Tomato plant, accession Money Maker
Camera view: vertical (180 deg); turntable rotation: 120 degrees
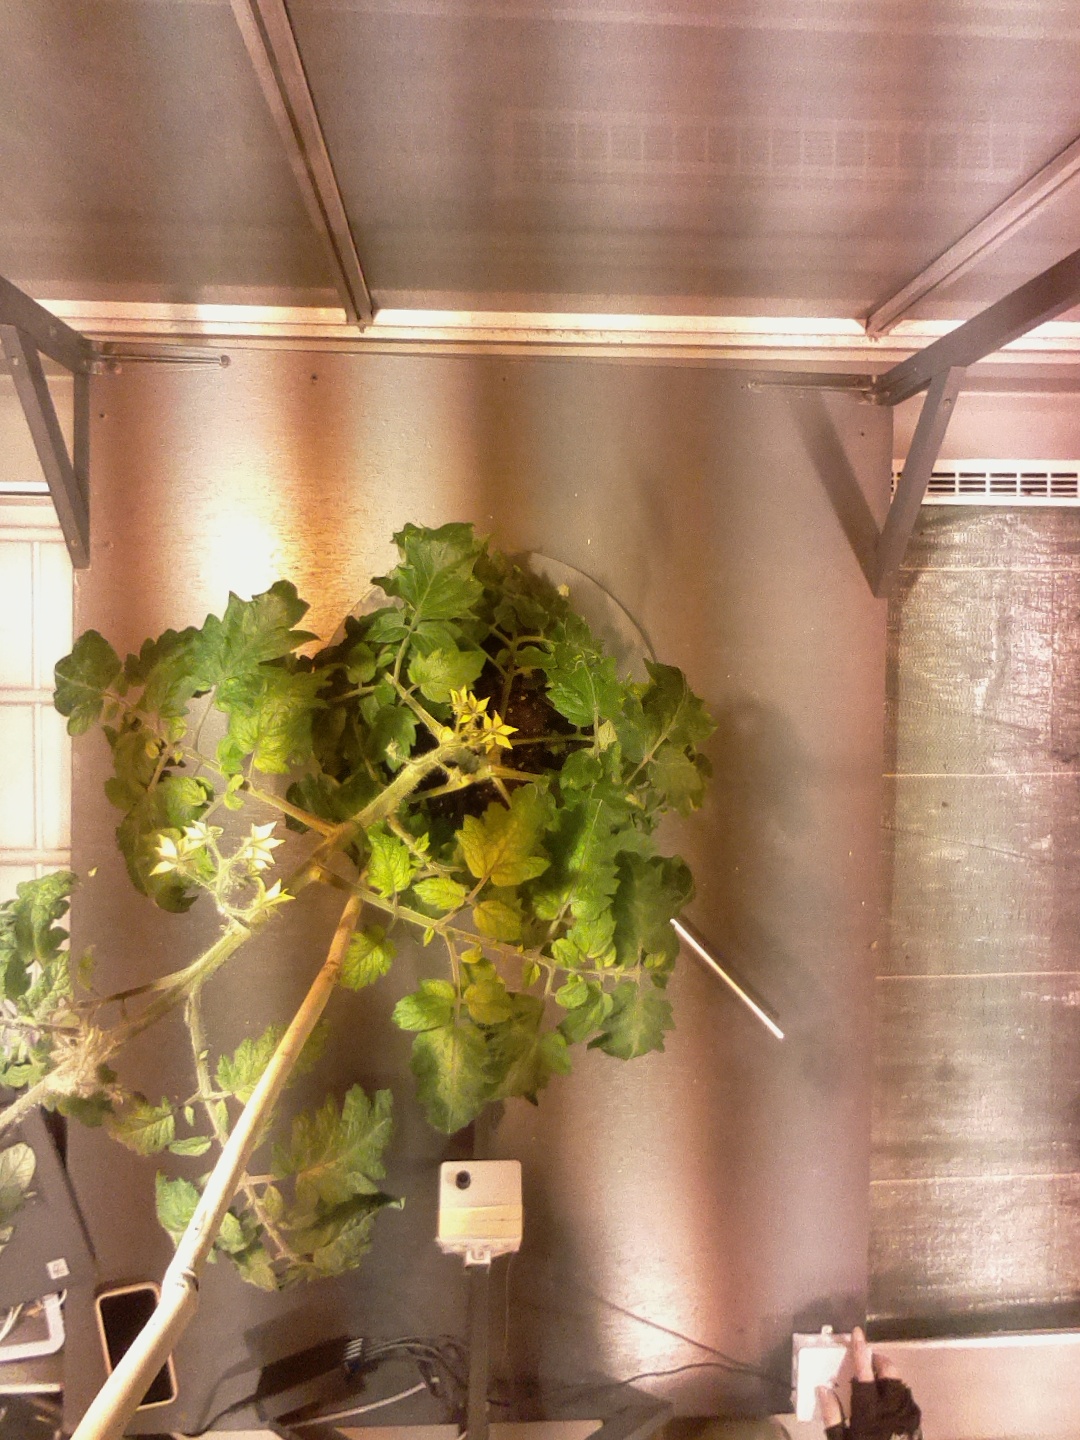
BBCH growth stage 67: Full flowering, 70%-80% of flowers open, more petals falling